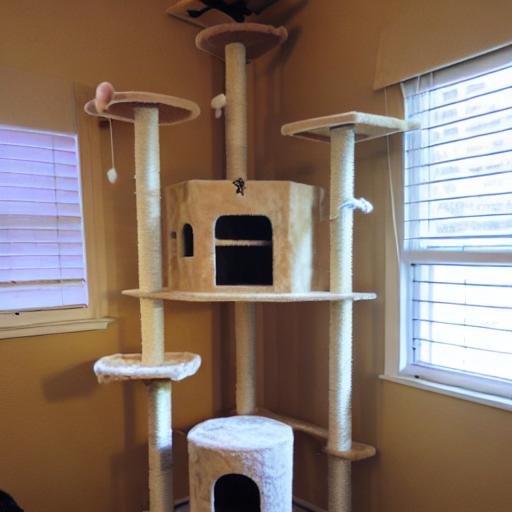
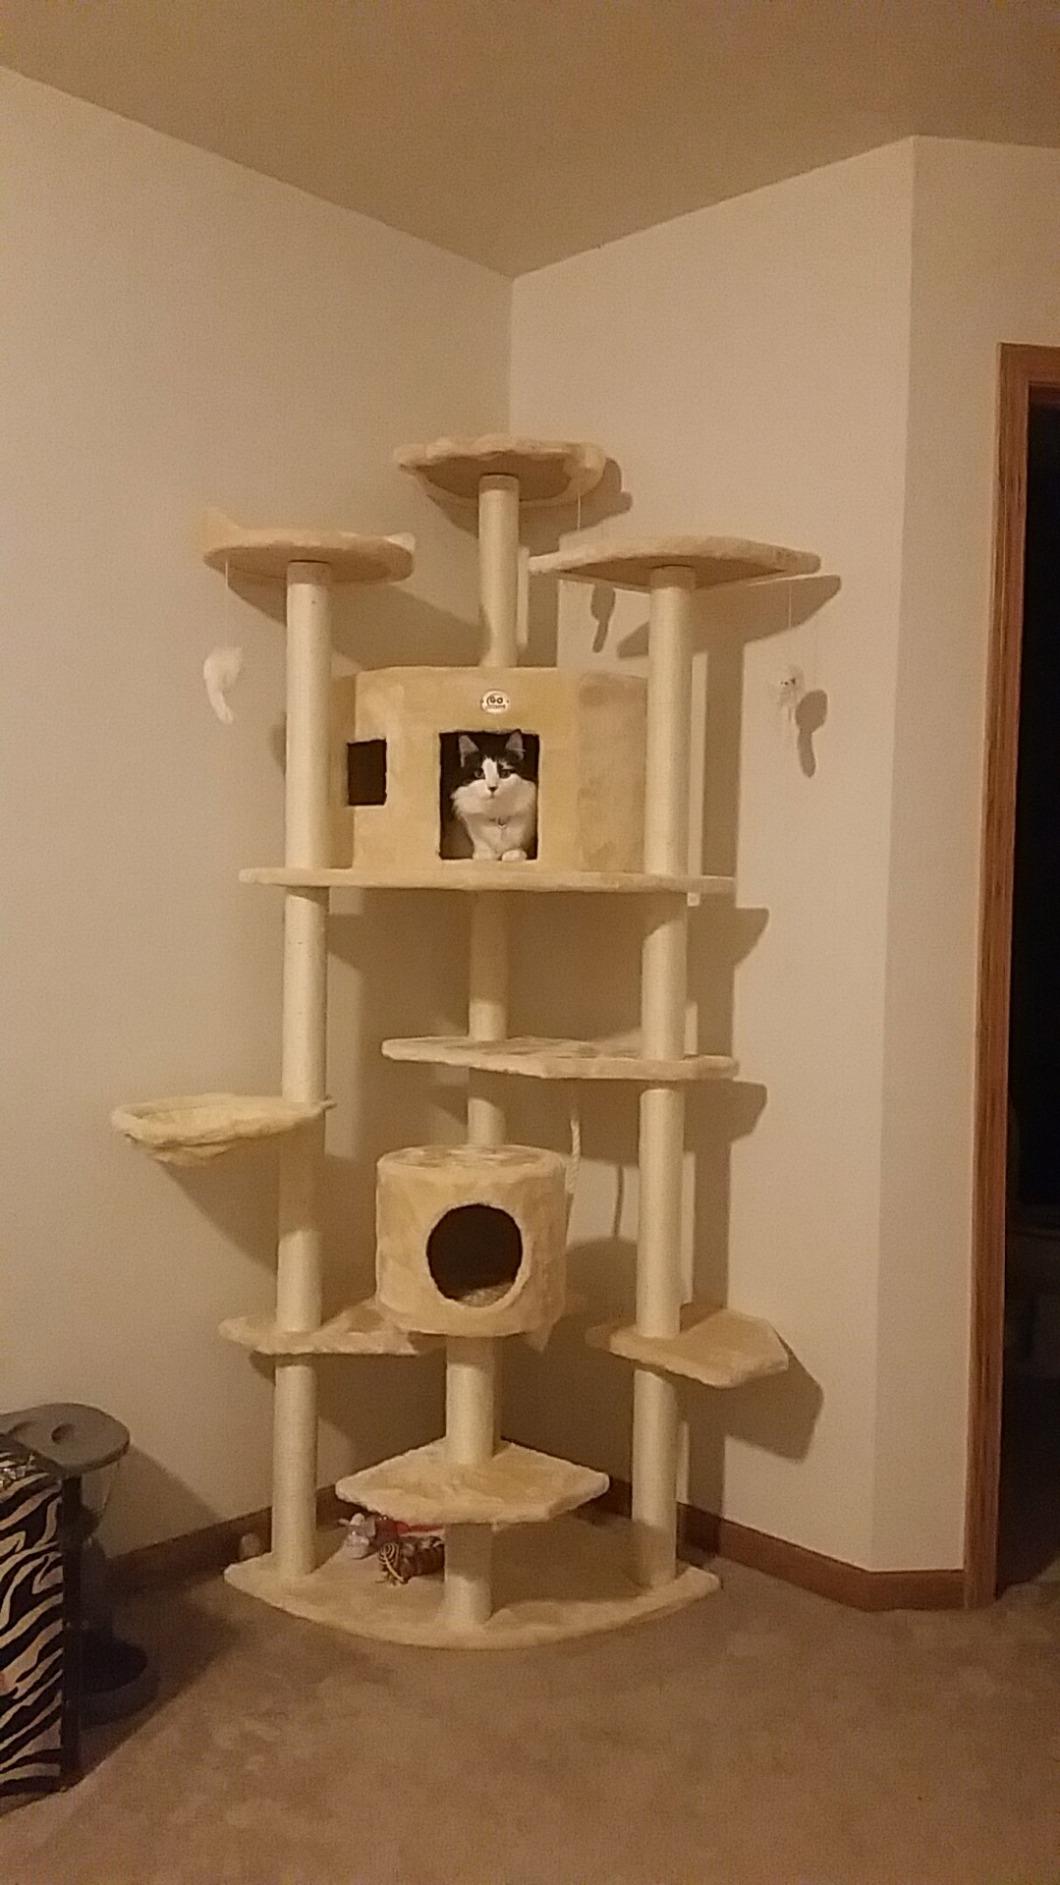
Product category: items_cat tree
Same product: no